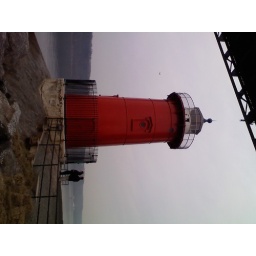
the little red lighthouse under the gw bridge